2019–20 Australian bushfire season

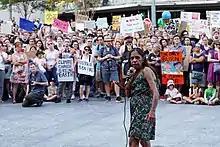
A protest in Brisbane held in response to the bushfires

A large fire broke out on Yorke Peninsula on 20 November 2019 and threatened the towns of and . It destroyed at least eleven homes and burnt approximately . The fire was believed to have started from a sparking electrical transformer. A Boeing 737 water-bombing aircraft from New South Wales in addition to South Australian Air Tractor AT-802s were used to protect the town of Edithburgh.